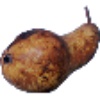
Label: pear_abate